David Davis Farm

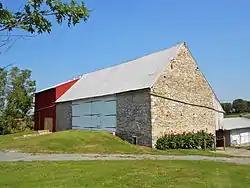
Stone Bank Barn. September 2012

David Davis Farm, also known as the Christian Summers Farm and John Martin Farm, is a historic farm and national historic district located at Earl Township, Lancaster County, Pennsylvania. The district includes seven contributing buildings and one contributing site. They include the farmhouse, a stone bank barn (c. 1780), spring house (c. 1800), two frame tobacco barns, a small frame shed (c. 1940), and family burial ground. The farmhouse is an evolutionary dwelling originally built as a two-story, stone building about 1750, and extensively remodeled in 1787. Stone and frame additions were made about 1815, about 1870, and about 1890. Attached to the house is a small frame summer kitchen with beehive oven, that was once a separate structure.